Lee Ju-eun

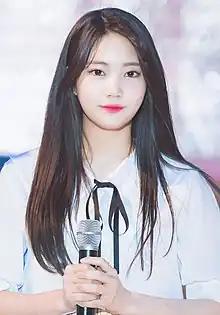
Lee in July 2018

Lee Ju-eun (born June 7, 1995), better known by the mononym Jueun, is a South Korean singer and actress known for her work as a member of South Korean girl group DIA. She made her solo debut with the debut single "Easy Breezy" featuring Seo In-guk on April 27, 2023.